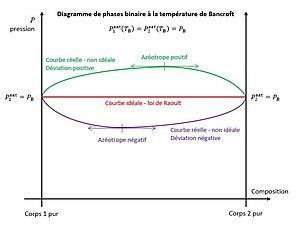
Déviations à la loi de Raoult dans le cas d'un point de Bancroft. L'existence d'un point de Bancroft pour un mélange binaire induit un azéotrope.
En chimie physique, un point de Bancroft est un point d'ébullition commun à deux espèces chimiques pures différentes. Autrement dit, il s'agit d'une condition de température et de pression à laquelle les deux espèces ont la même pression de vapeur saturante, voir figure 1.